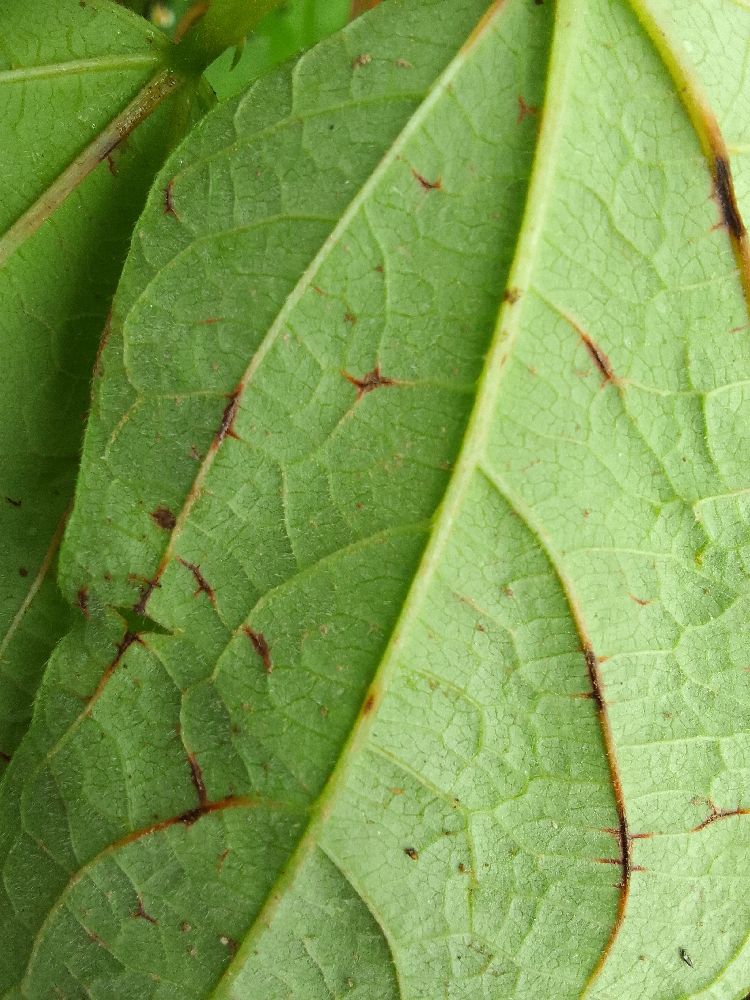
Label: anthracnose